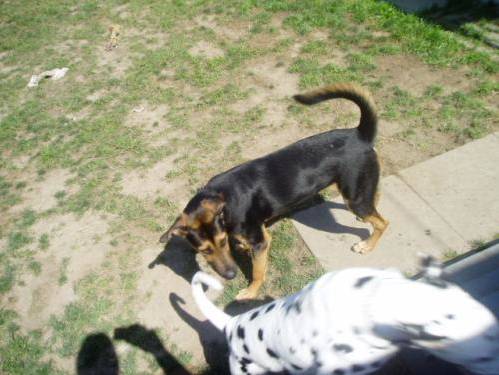
Label: dog